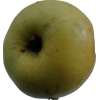
Label: Apple 13